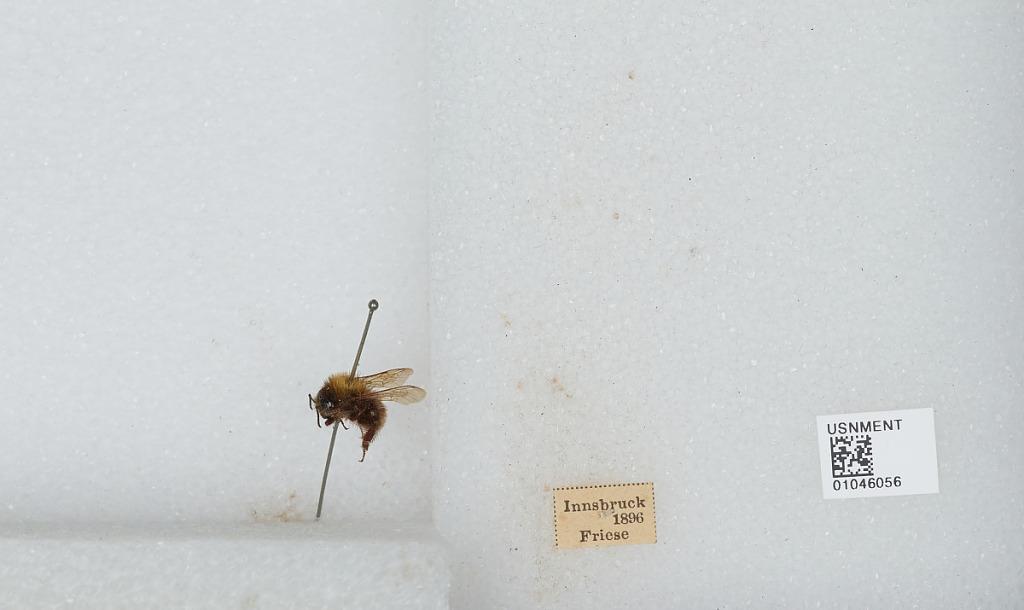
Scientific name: Bombus sp.
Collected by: Friese
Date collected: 1896--
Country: Austria
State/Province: Tyrol
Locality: Innsbruck
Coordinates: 47.27, 11.38